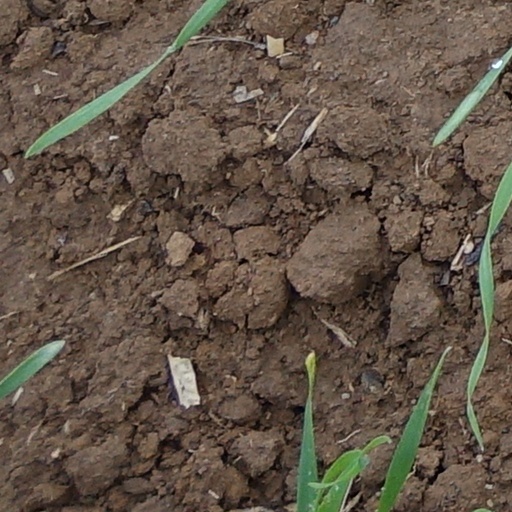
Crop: wheat